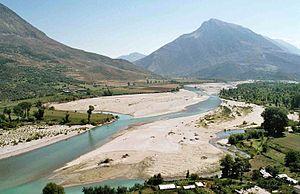
La Vjosa, appelée en Grèce l’Aoös, est un fleuve du nord-ouest de la Grèce et du sud-ouest de l'Albanie, qui a son embouchure en mer Adriatique.